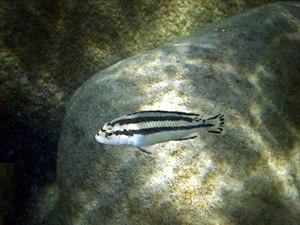
Melanochromis kaskazini est une espèce de poisson d'eau douce de la famille des cichlidae endémique du lac Malawi en Afrique. Ce cichlidé fait partie des espèces dites "Mbuna" ou poisson brouteurs d'algues du lac Malawi. Cette espèce fut longtemps connu sous le nom de Melanochromis parallelus.